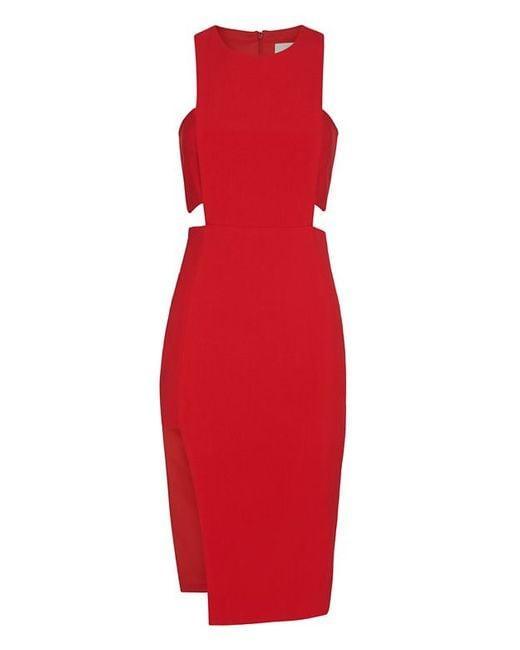
Slim Fit Partykleidung helles Kleid Kleid